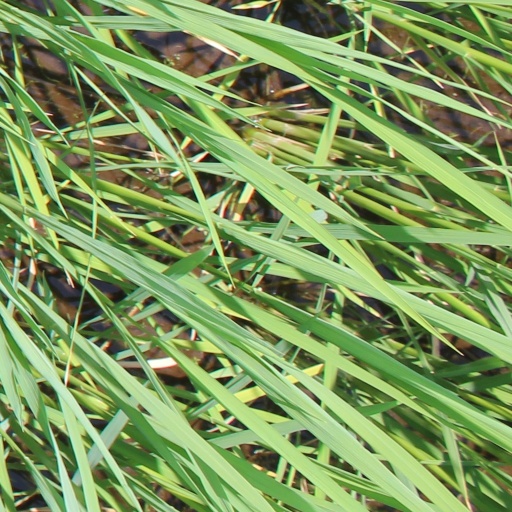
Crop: rice